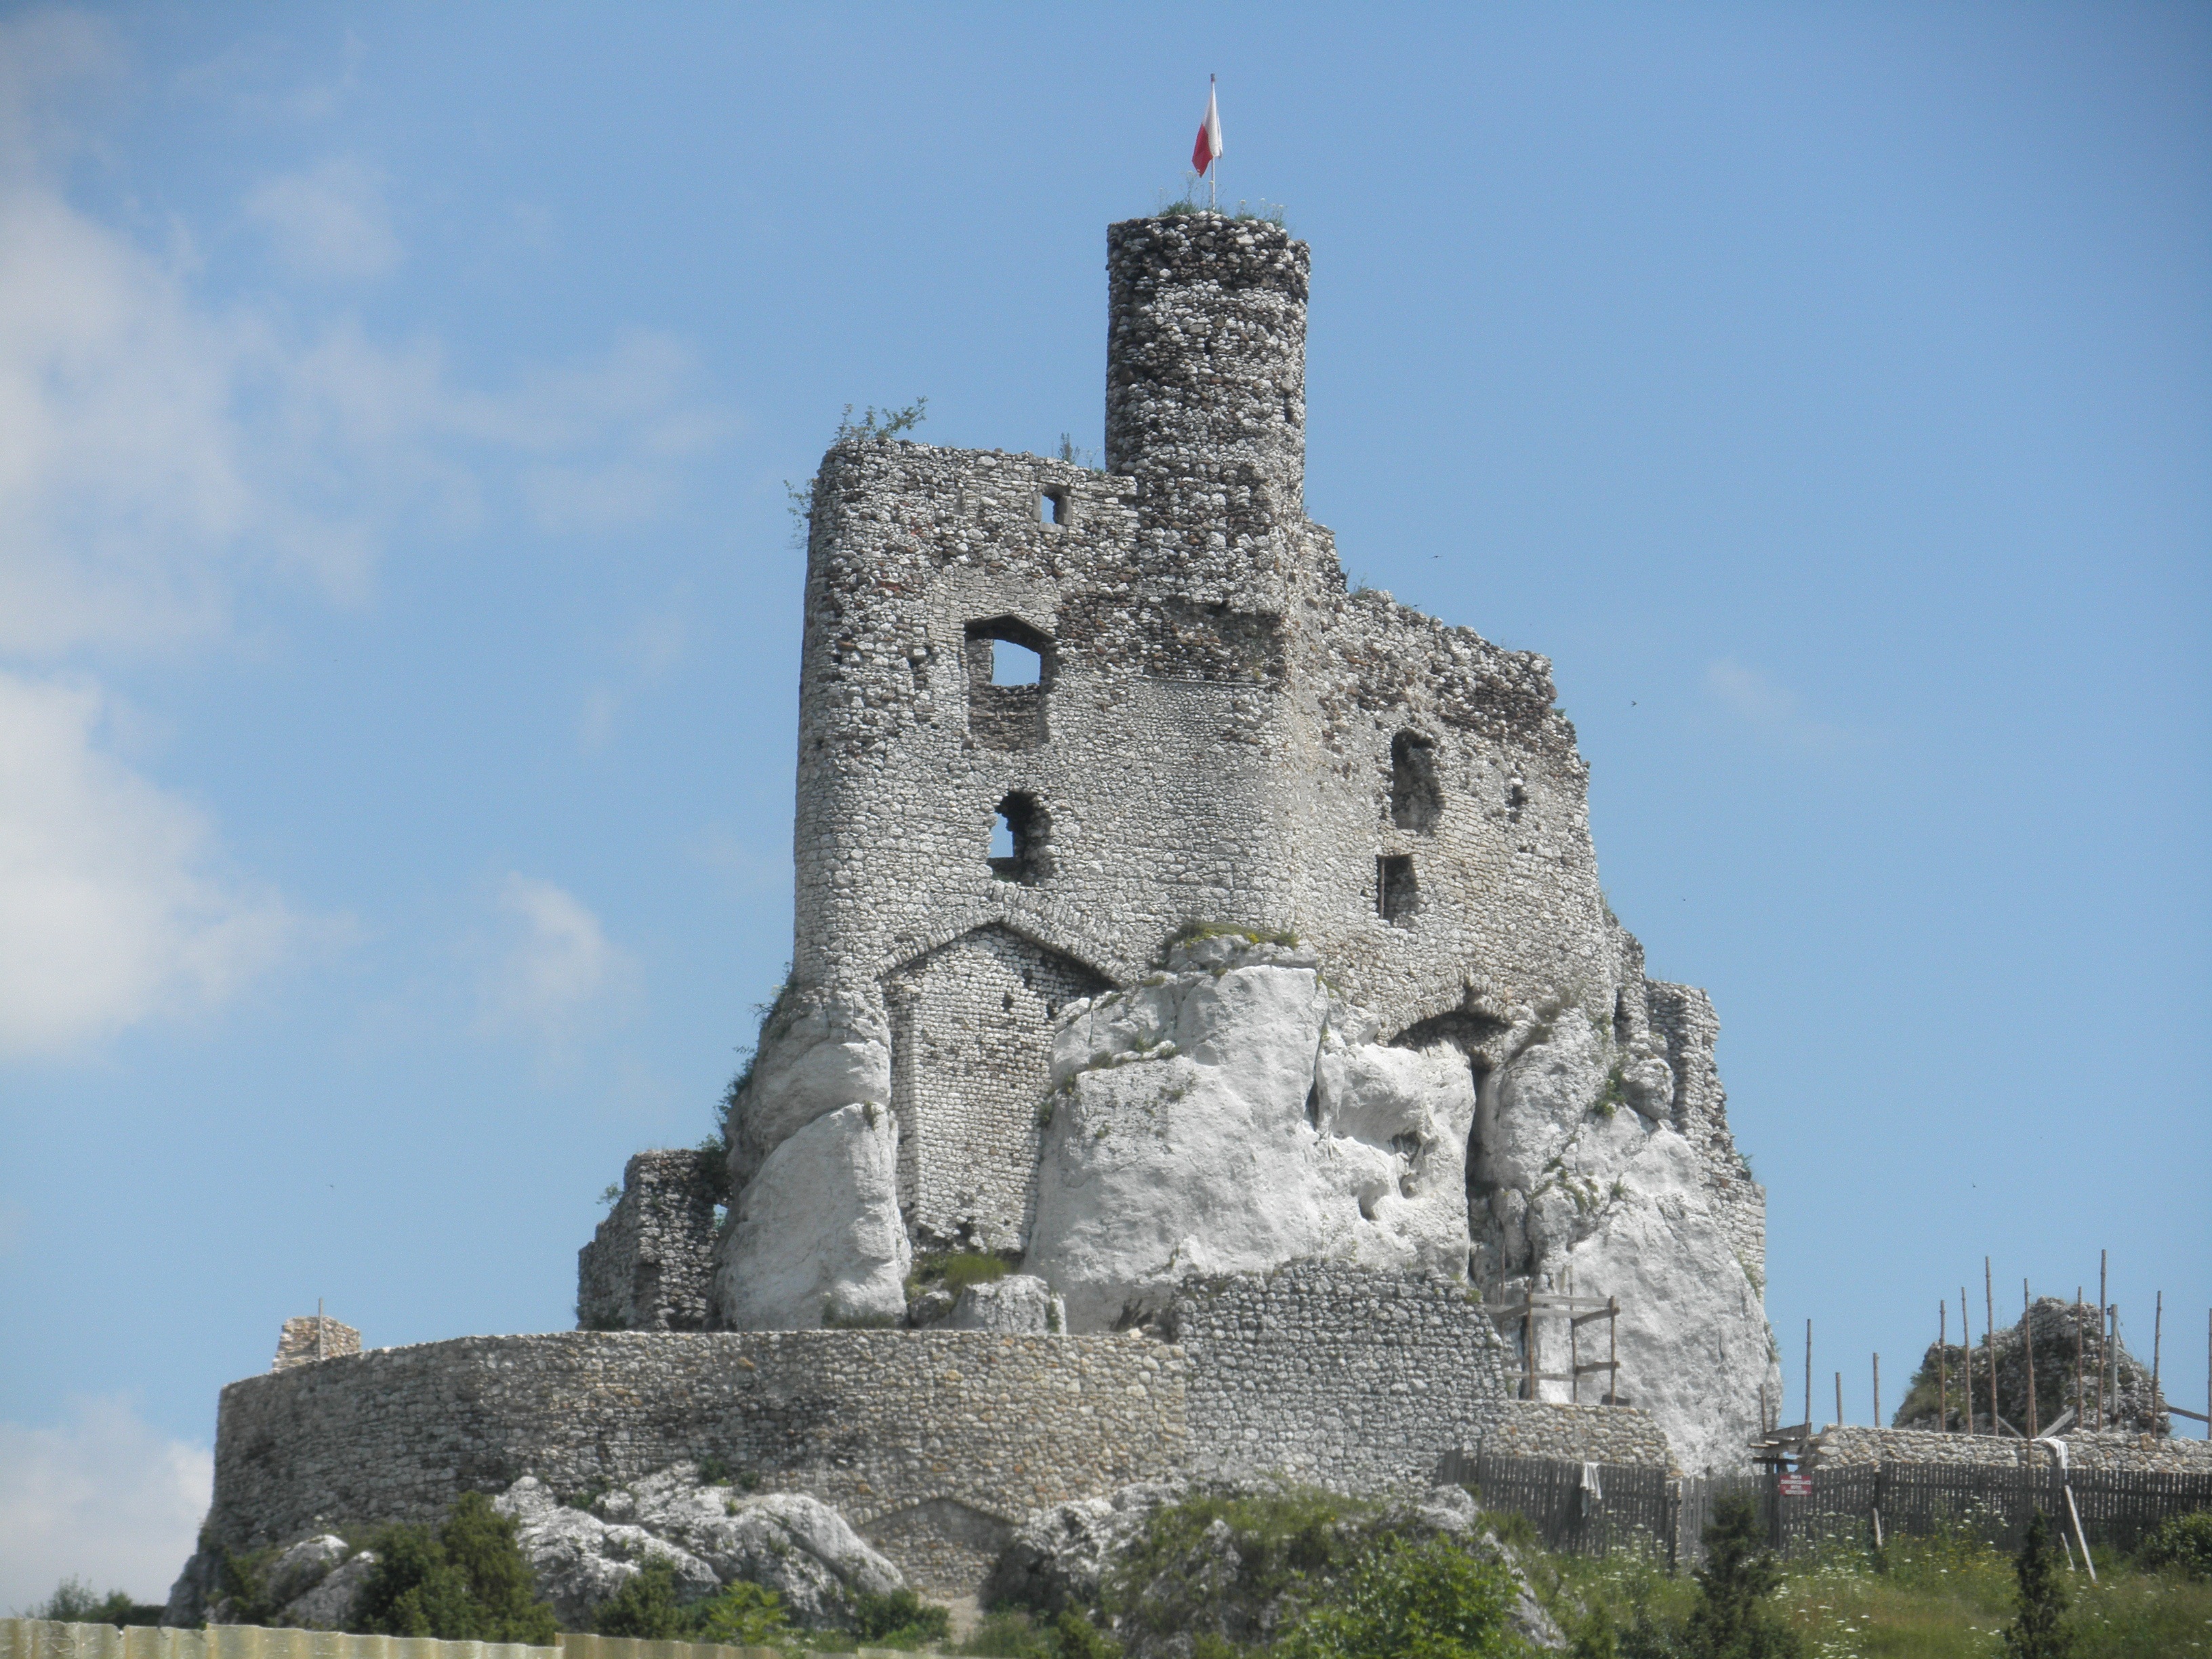
building, chateau, stone, monument, tower, castle, fortification, place of worship, ruins, monastery, history, jura, the ruins of the, ogrodzieniec, historic site, trail of the eagles nests, spanish missions in california